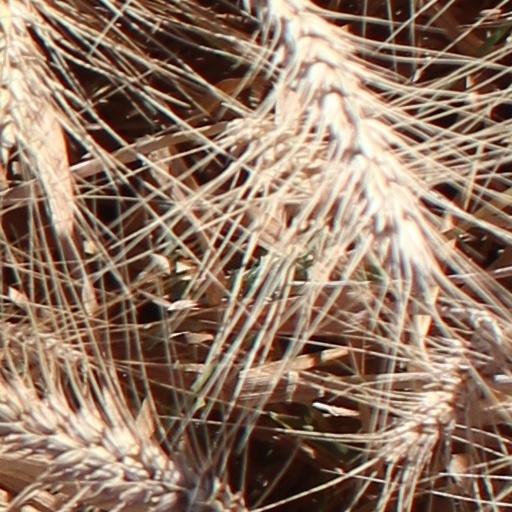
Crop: wheat